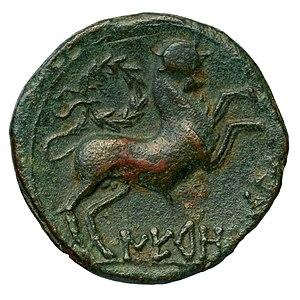
Les Élisyques sont un petit peuple de la région de Narbonne et de Béziers, installé de longue date. Ouvert aux influences ibère, hellénique puis celte, il a toutefois conservé l'essentiel de sa culture jusqu'à la colonisation romaine.